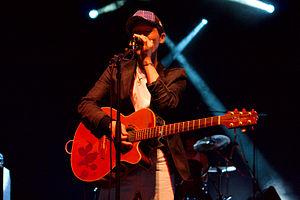
Lost Color People en concert à Japan Expo 2008 (Paris, France).